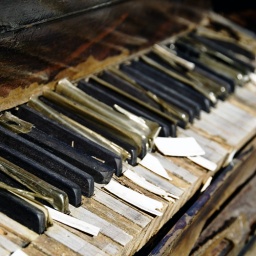
A forgotten, much decayed piano - now a flower planter - outside a building in Boston. Check geotag for specific location.